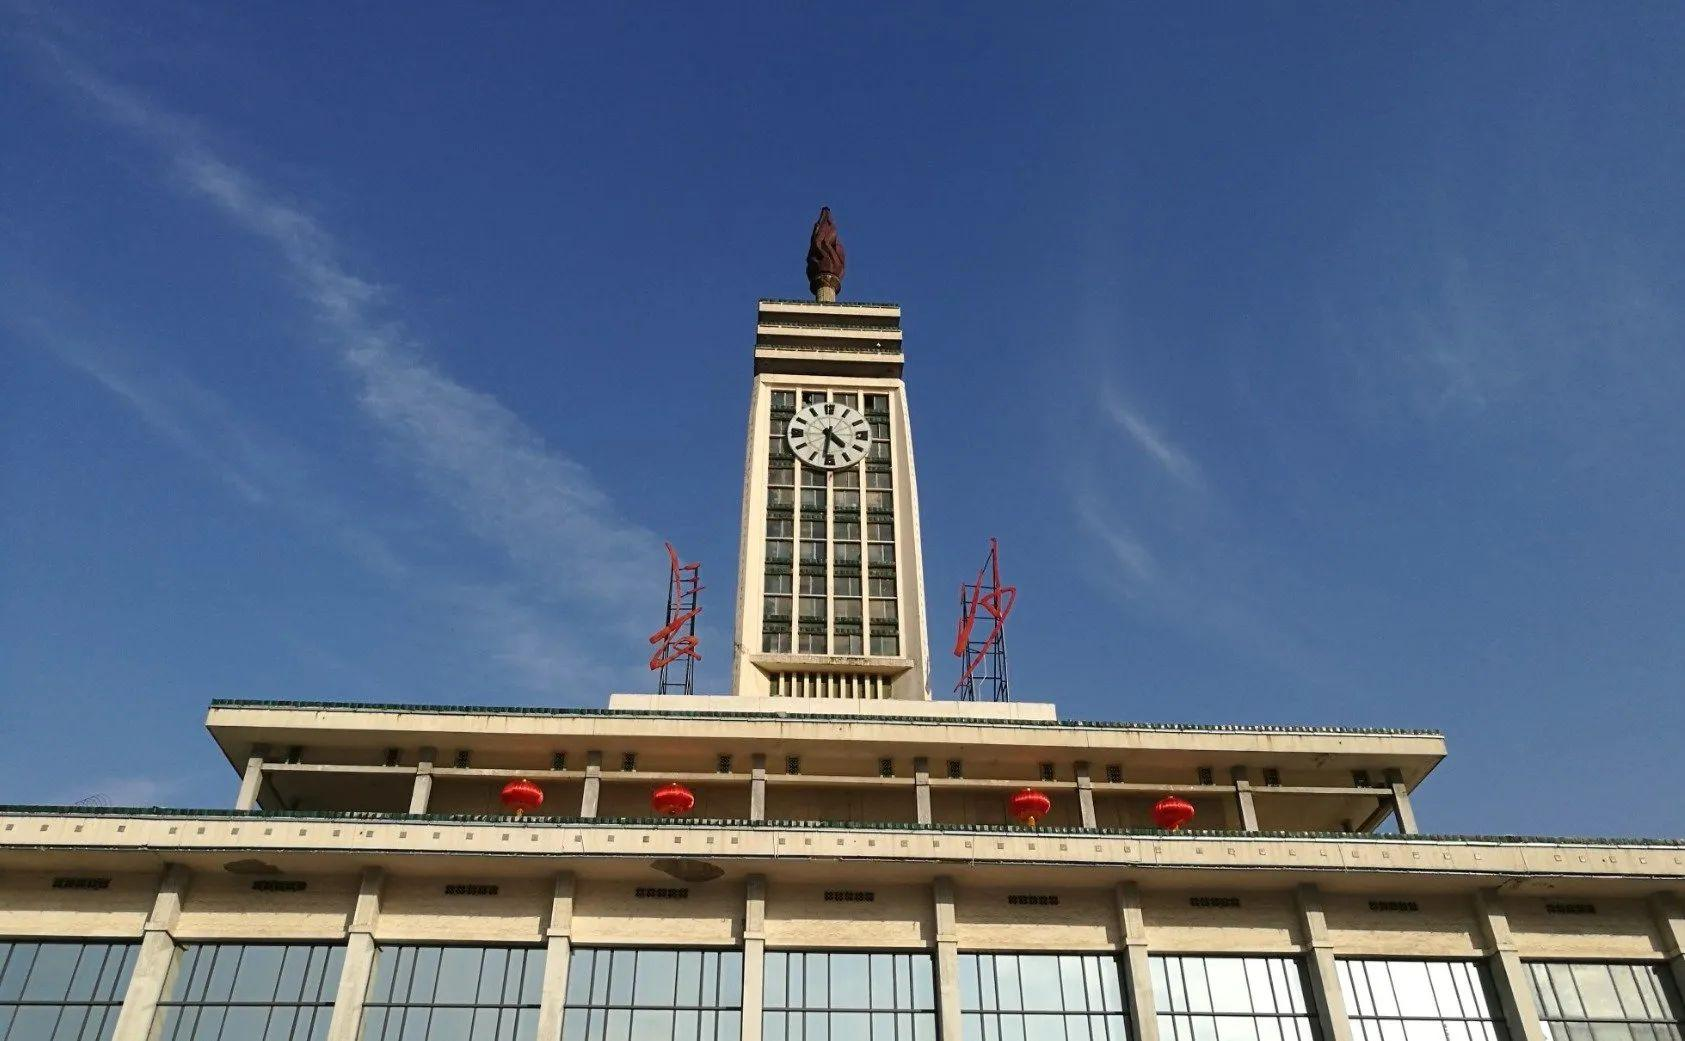
地标名称：长沙站
所在城市：长沙市·芙蓉区